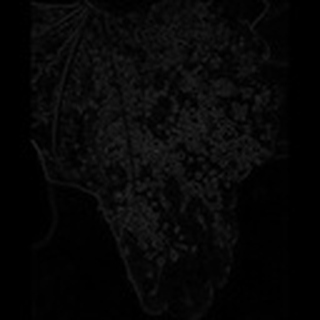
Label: cotton_aphids